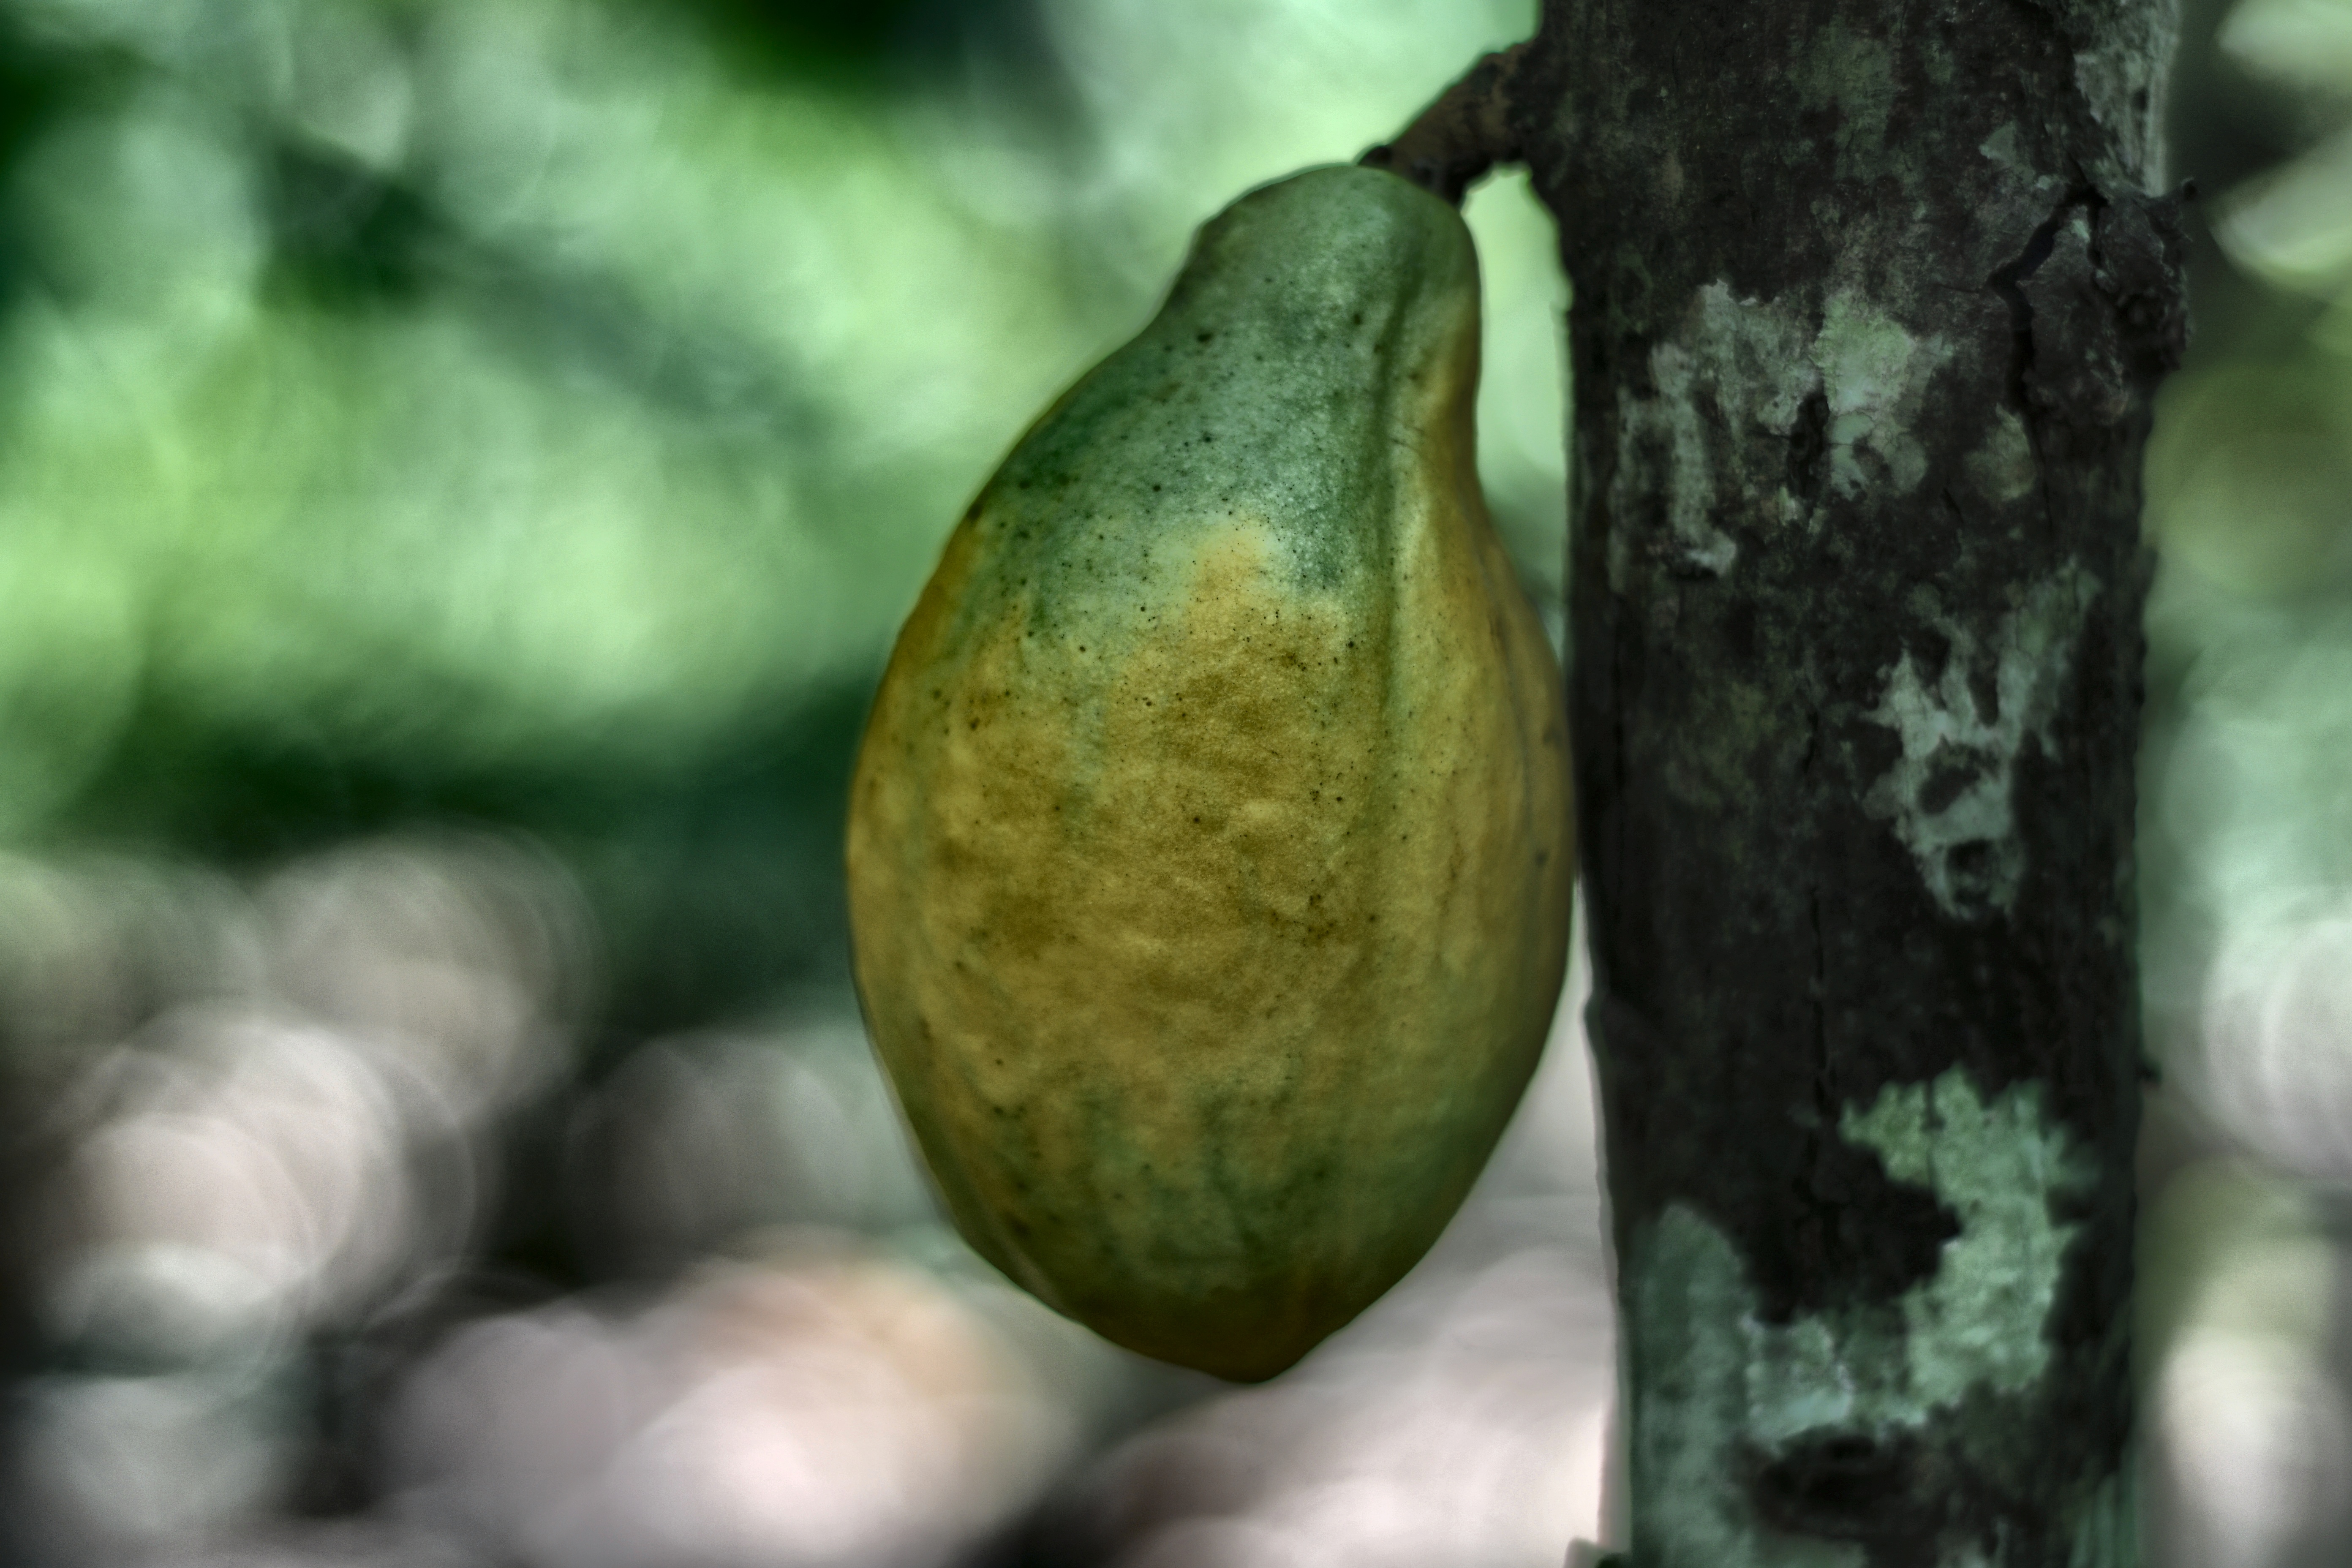
Maturity: mature
Variety: Amelonado